Bernhard Erasmus von Deroy

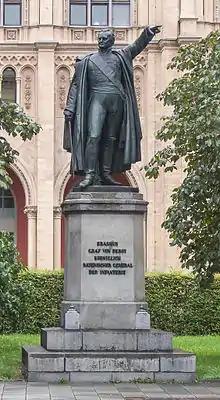
Statue of Deroy at the Maximilianstraße in Munich by Johann Halbig

The First Battle of Polotsk began on 16 August, with Marshal Nicolas Oudinot commanding the II and VI Corps against Peter Wittgenstein's Russian I Corps. On the first day, the 30,000 Russians defeated the 24,000 Allies and Oudinot was wounded. Saint-Cyr took command and withdrew most of his troops to the south bank of the Daugava River on 17 August. He then built a concealed bridge and secretly shifted his small army to the north bank on the night of 17–18 August. At 3:00 PM, Saint-Cyr attacked the surprised Russians with the Bavarian VI Corps on the right, the French II Corps in the center, and the French cavalry on the left. Covered by a bombardment from 30 cannons, Deroy's 19th Division stormed the village of Spas while Wrede's 20th Division attacked farther to the right.